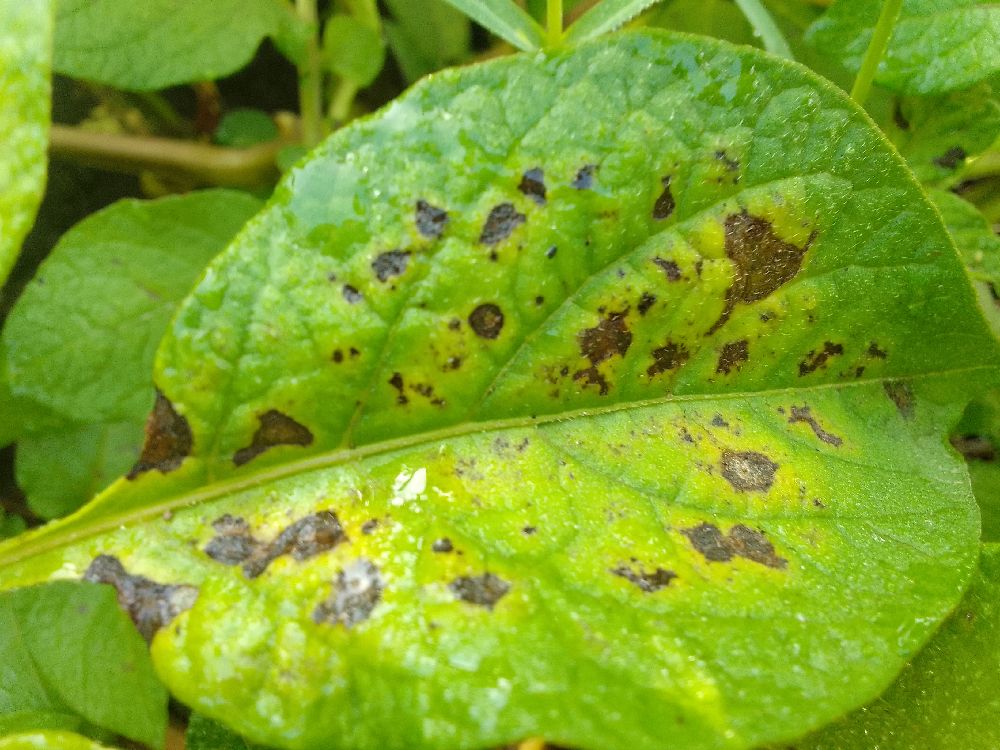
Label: Early blight